Loui Eriksson

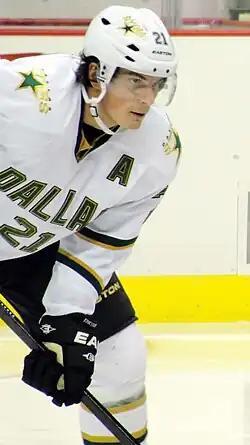

In the 2003 NHL Entry Draft, the Dallas Stars drafted Eriksson in the second round with the 33rd overall pick. After playing in his second season with Frölunda, Eriksson moved to North America and appeared in two pre-season games for Dallas in 2005. His professional debut in North America came on 6 October 2005, with the Stars' American Hockey League (AHL) affiliate, the Iowa Stars, in a game where Eriksson posted his first assist and point of the season.